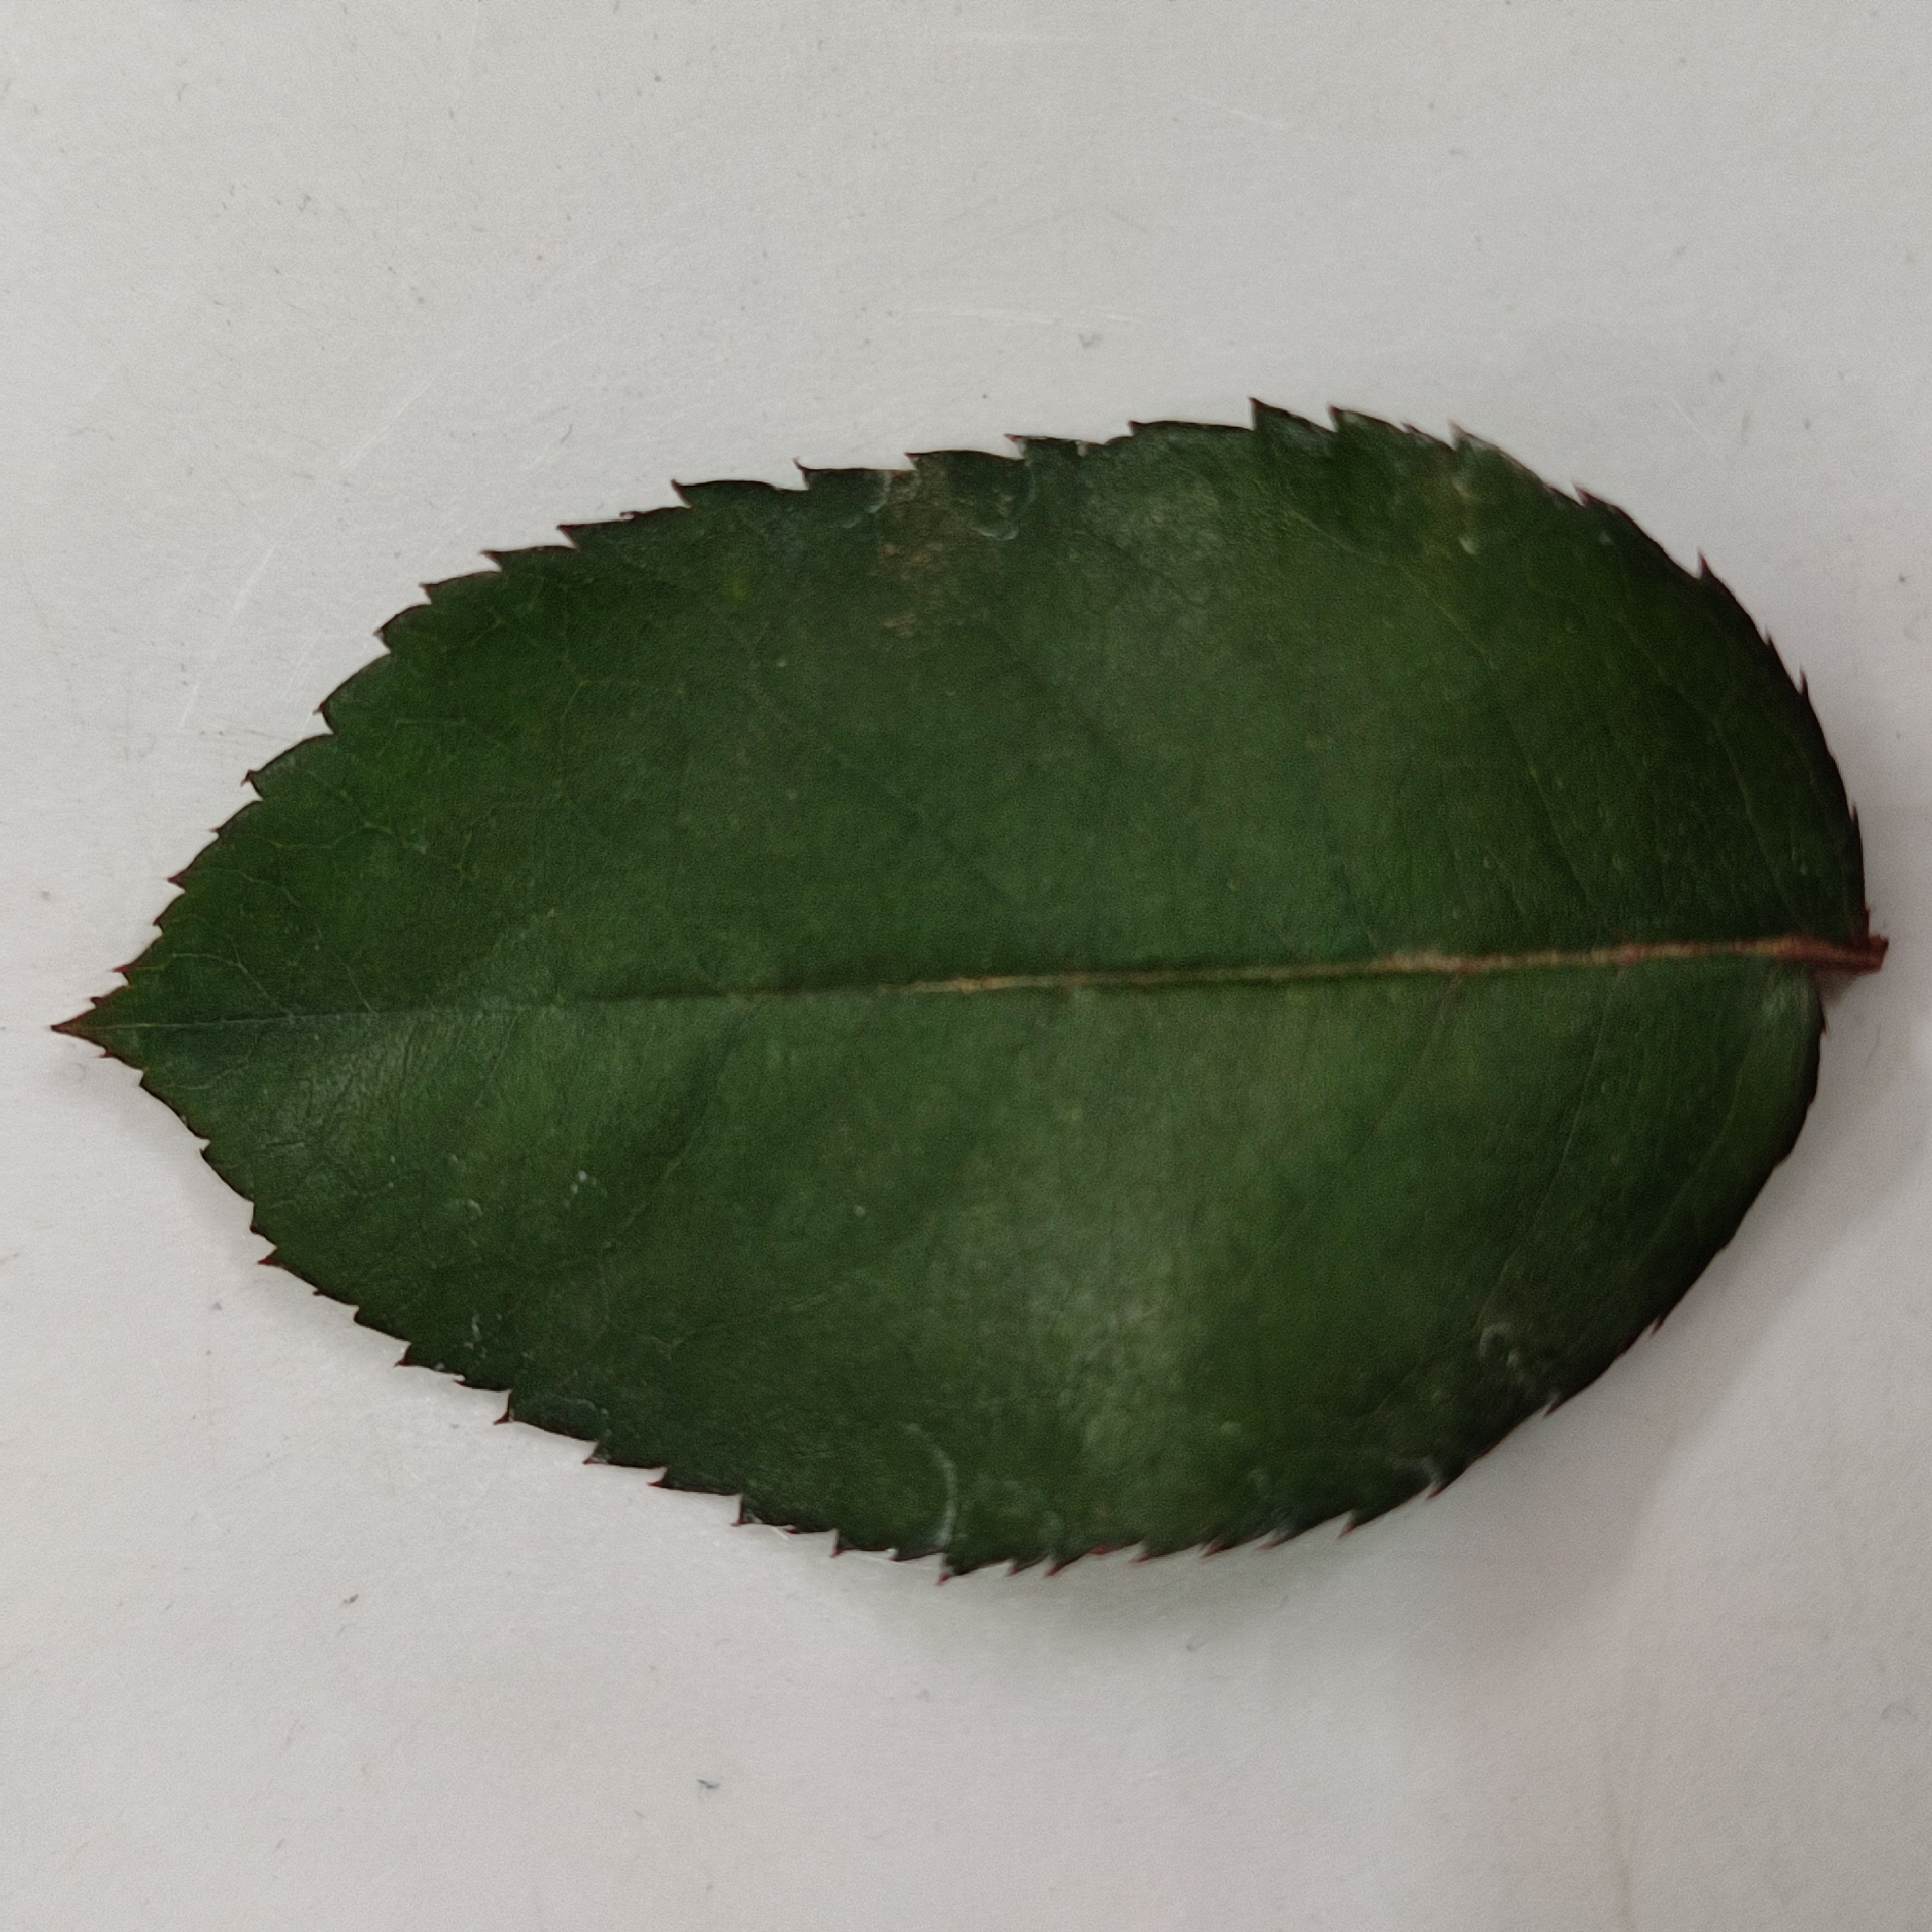
Label: Healthy Leaf